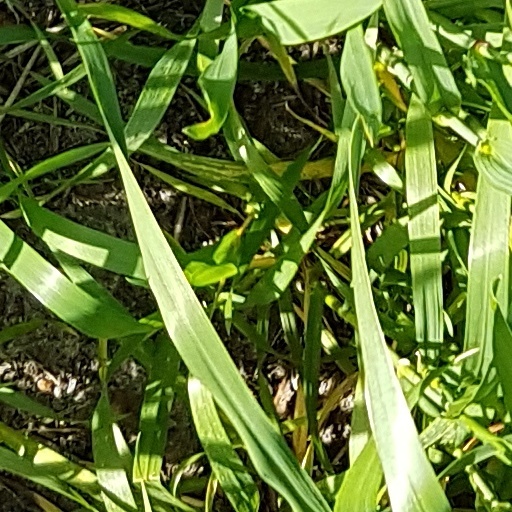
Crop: wheat